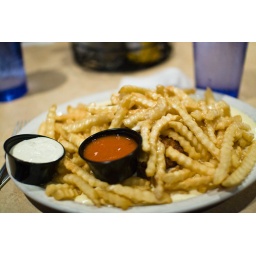
texas toast under buffalo chicken under fries under house cheese sauce. With a sides of blue cheese and buffalo sauce.